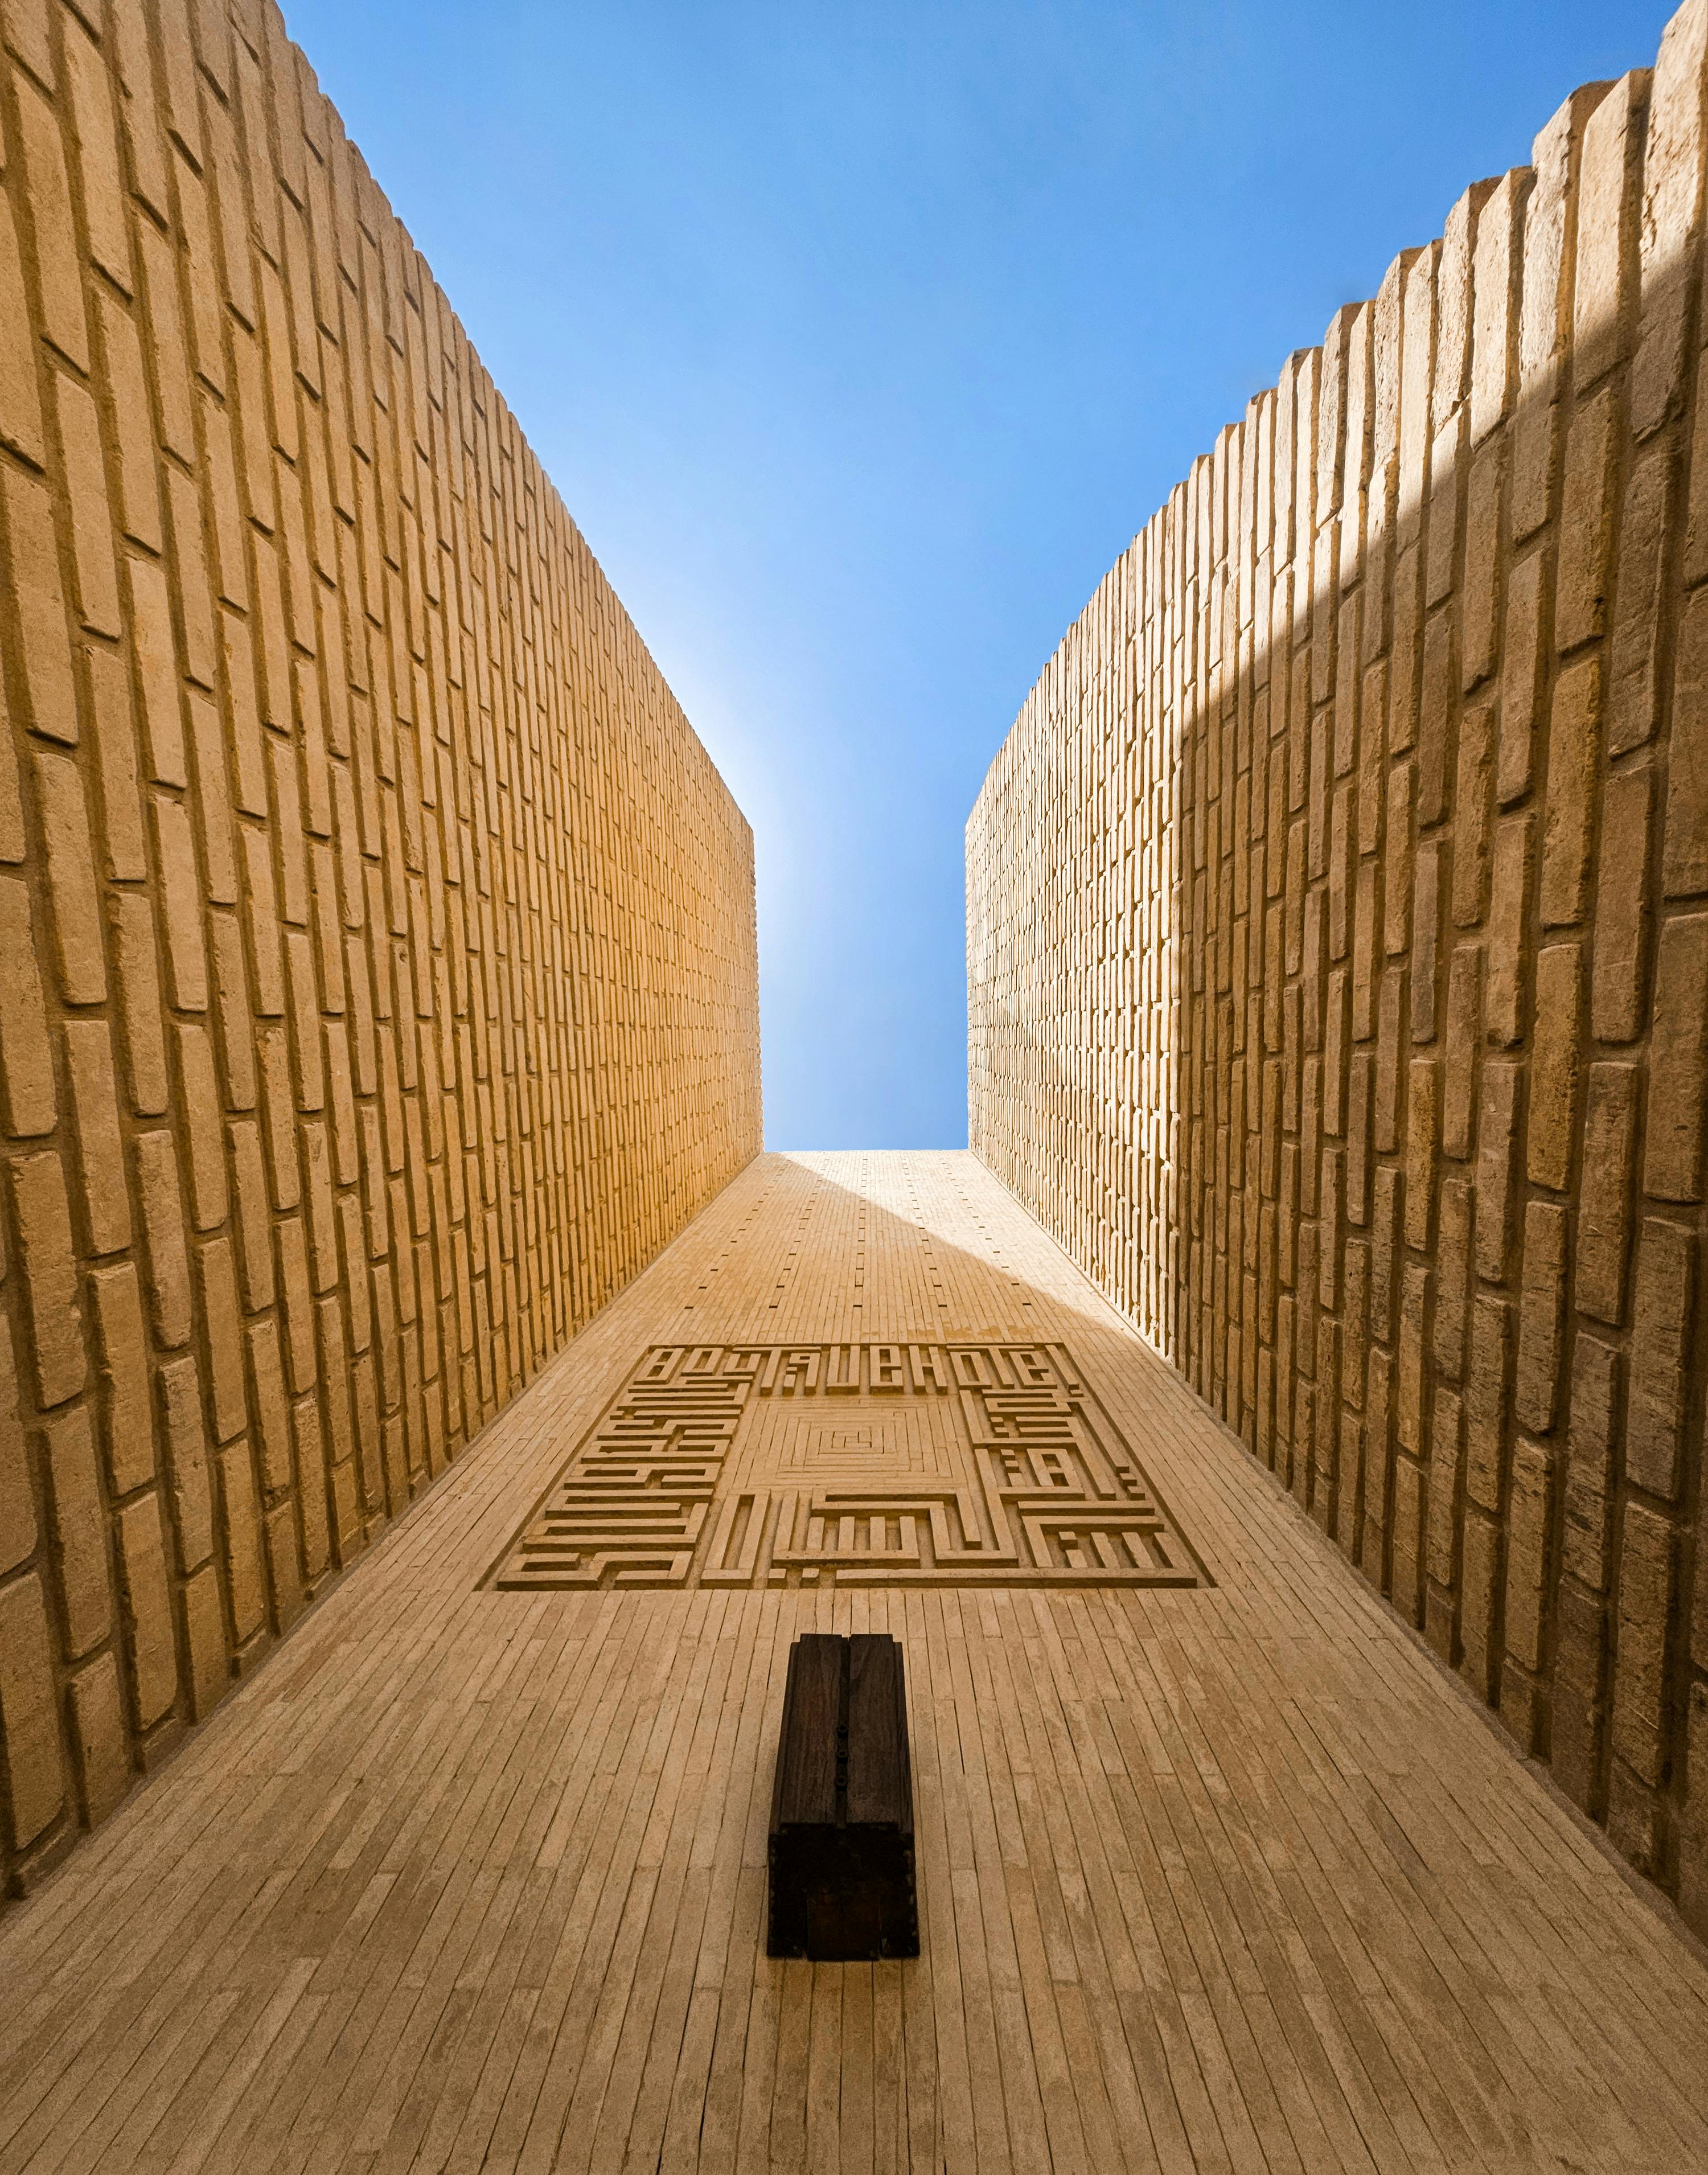
building, sky, rectangle, wood, flooring, floor, symmetry, wood stain, parallel, hardwood, Tints and shades, pattern, plank, composite material, art, landscape, road surface, horizon, nonbuilding structure, lumber, shadow, metal, facade, walkway, concrete, plywood, circle, rock, grass, trunk, boardwalk, font, daylighting, brick